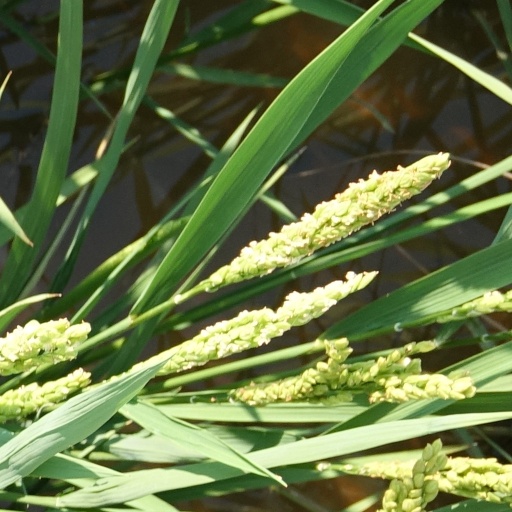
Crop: rice